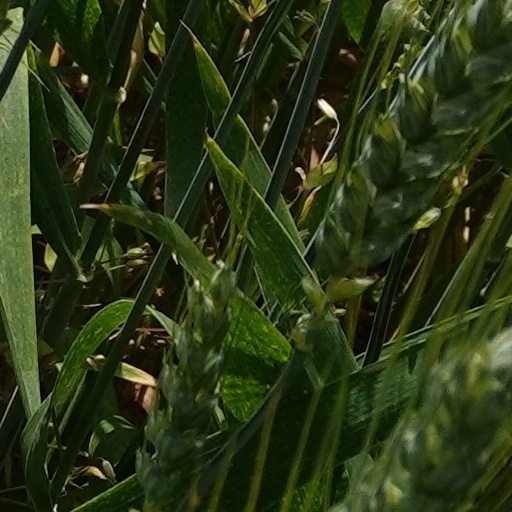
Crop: wheat